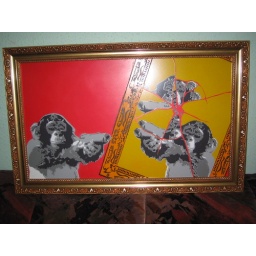
monkey in the mirror